Saunders-Roe SR.A/1

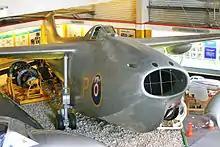
TG263 at Solent Sky in 2011

A fundamental problem that emerged during development was that the Beryl engine, which powered the type, had ceased production when British manufacturing conglomerate Metropolitan-Vickers had decided to withdraw from jet engine development, leaving only a limited number of engines available. For any production to have proceeded, an alternative powerplant would have to have been acquired. Despite possessing some favourable qualities, officials judged that the need for such aircraft had completely evaporated with the end of the war. Furthermore, the success of the aircraft carrier in the Pacific had demonstrated a far more effective way to project airpower over the oceans, though Saunders-Roe argued that carriers and their escorts were still very vulnerable to aircraft or other vessels.